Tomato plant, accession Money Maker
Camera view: horizontal (90 deg, fisheye); turntable rotation: 270 degrees
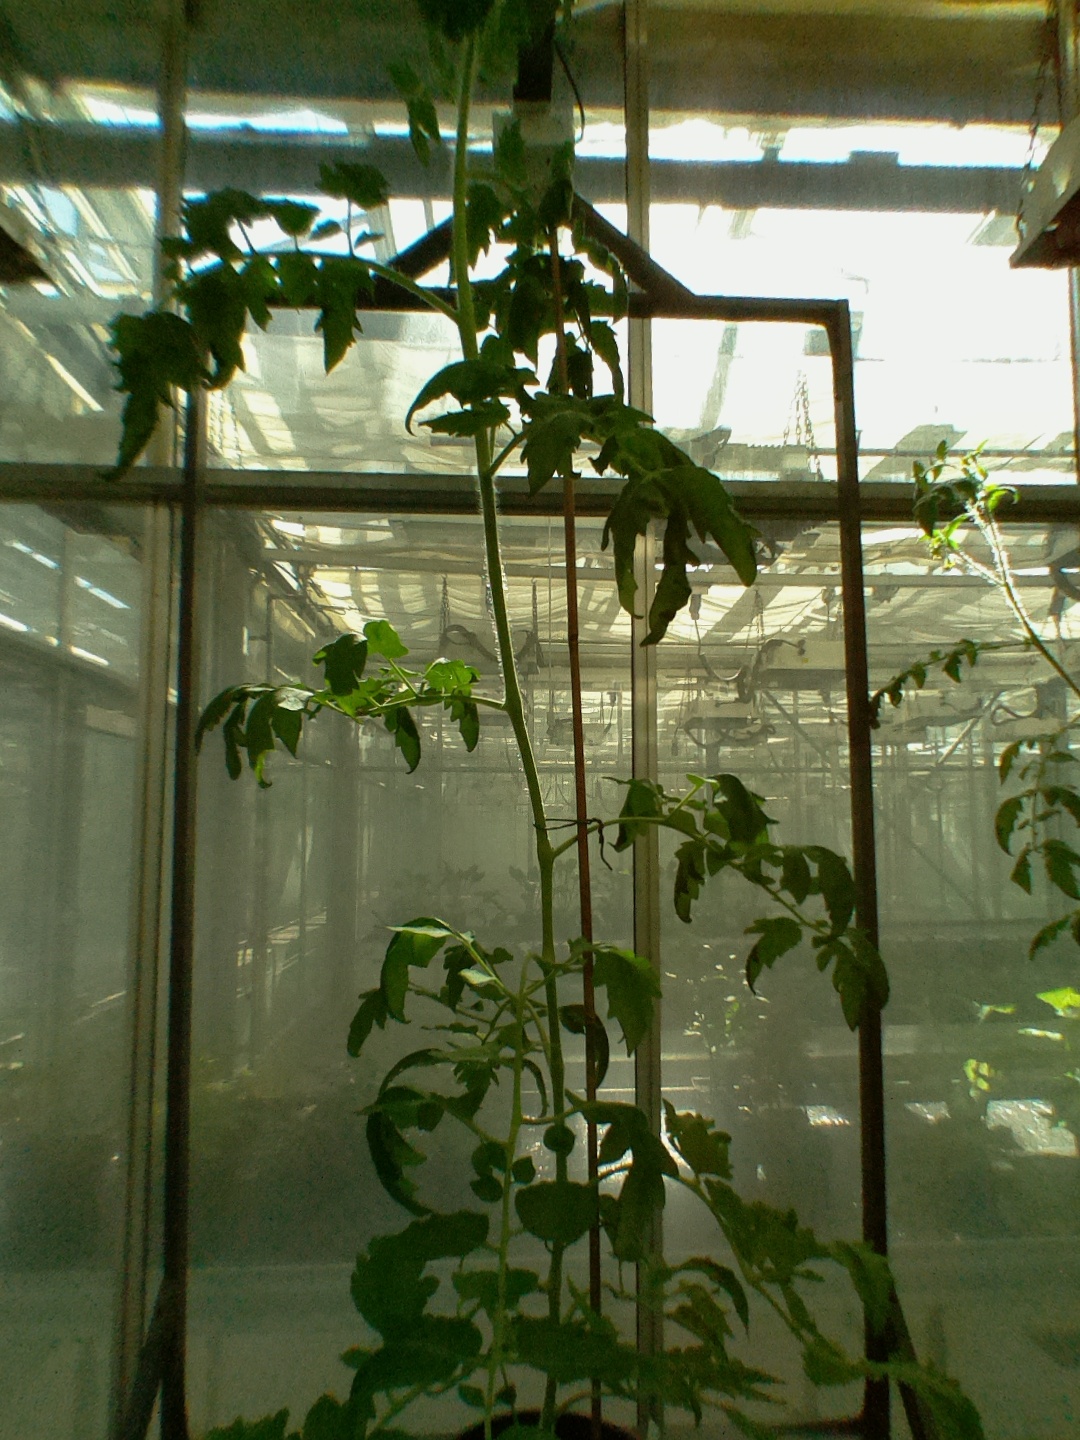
BBCH growth stage 64: 40%-50% of flowers open